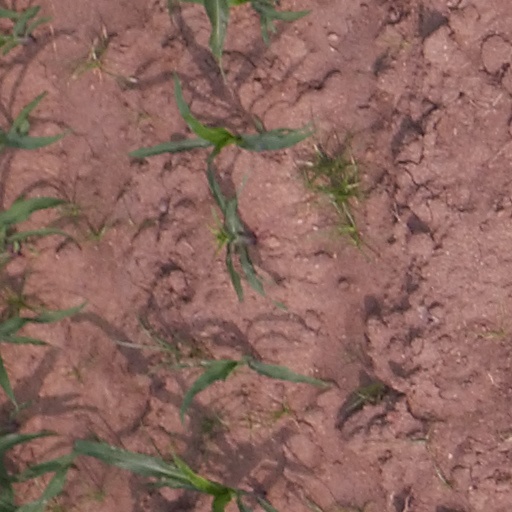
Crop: maize; corn